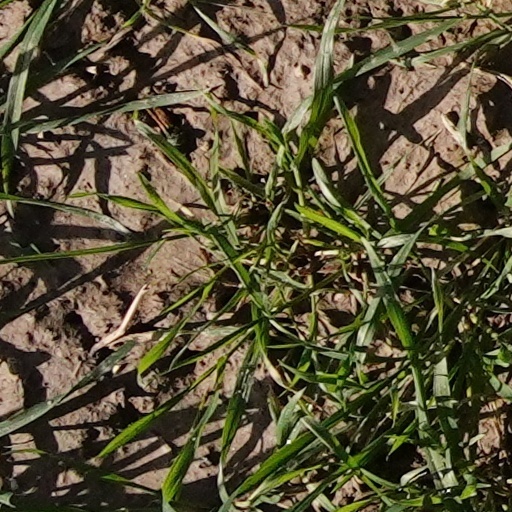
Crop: wheat